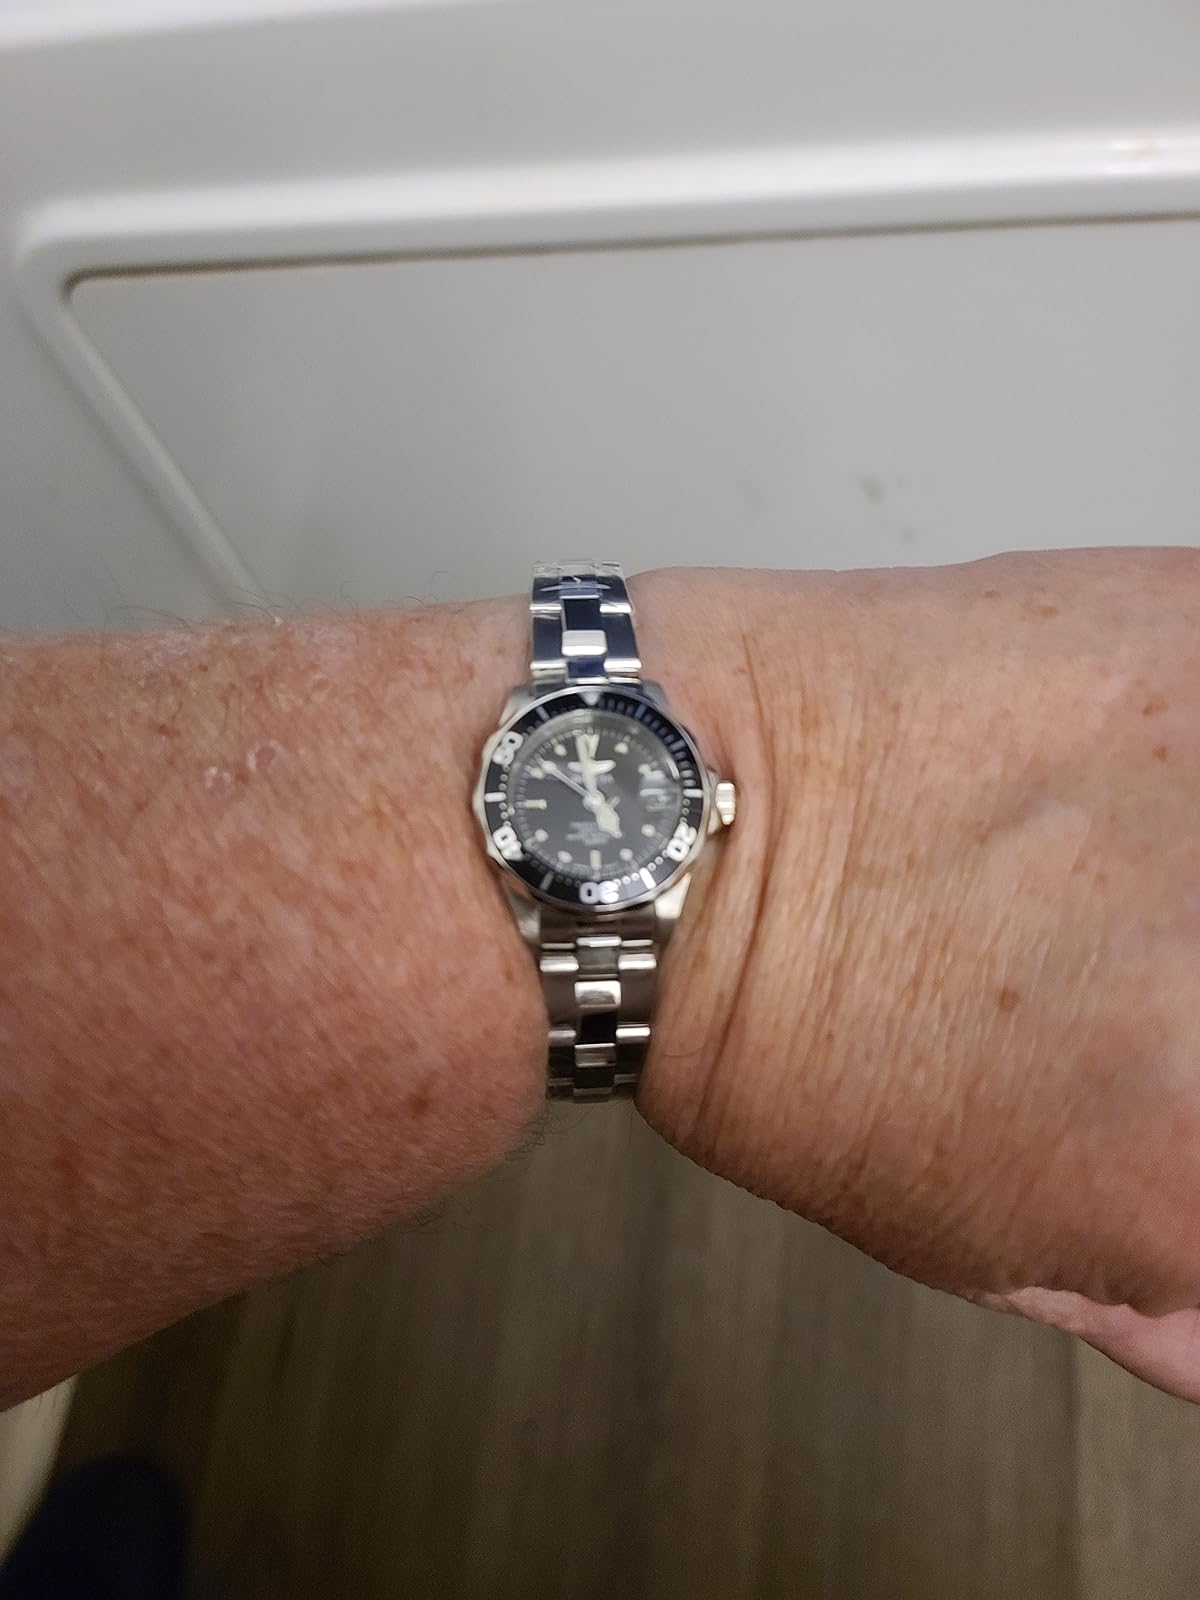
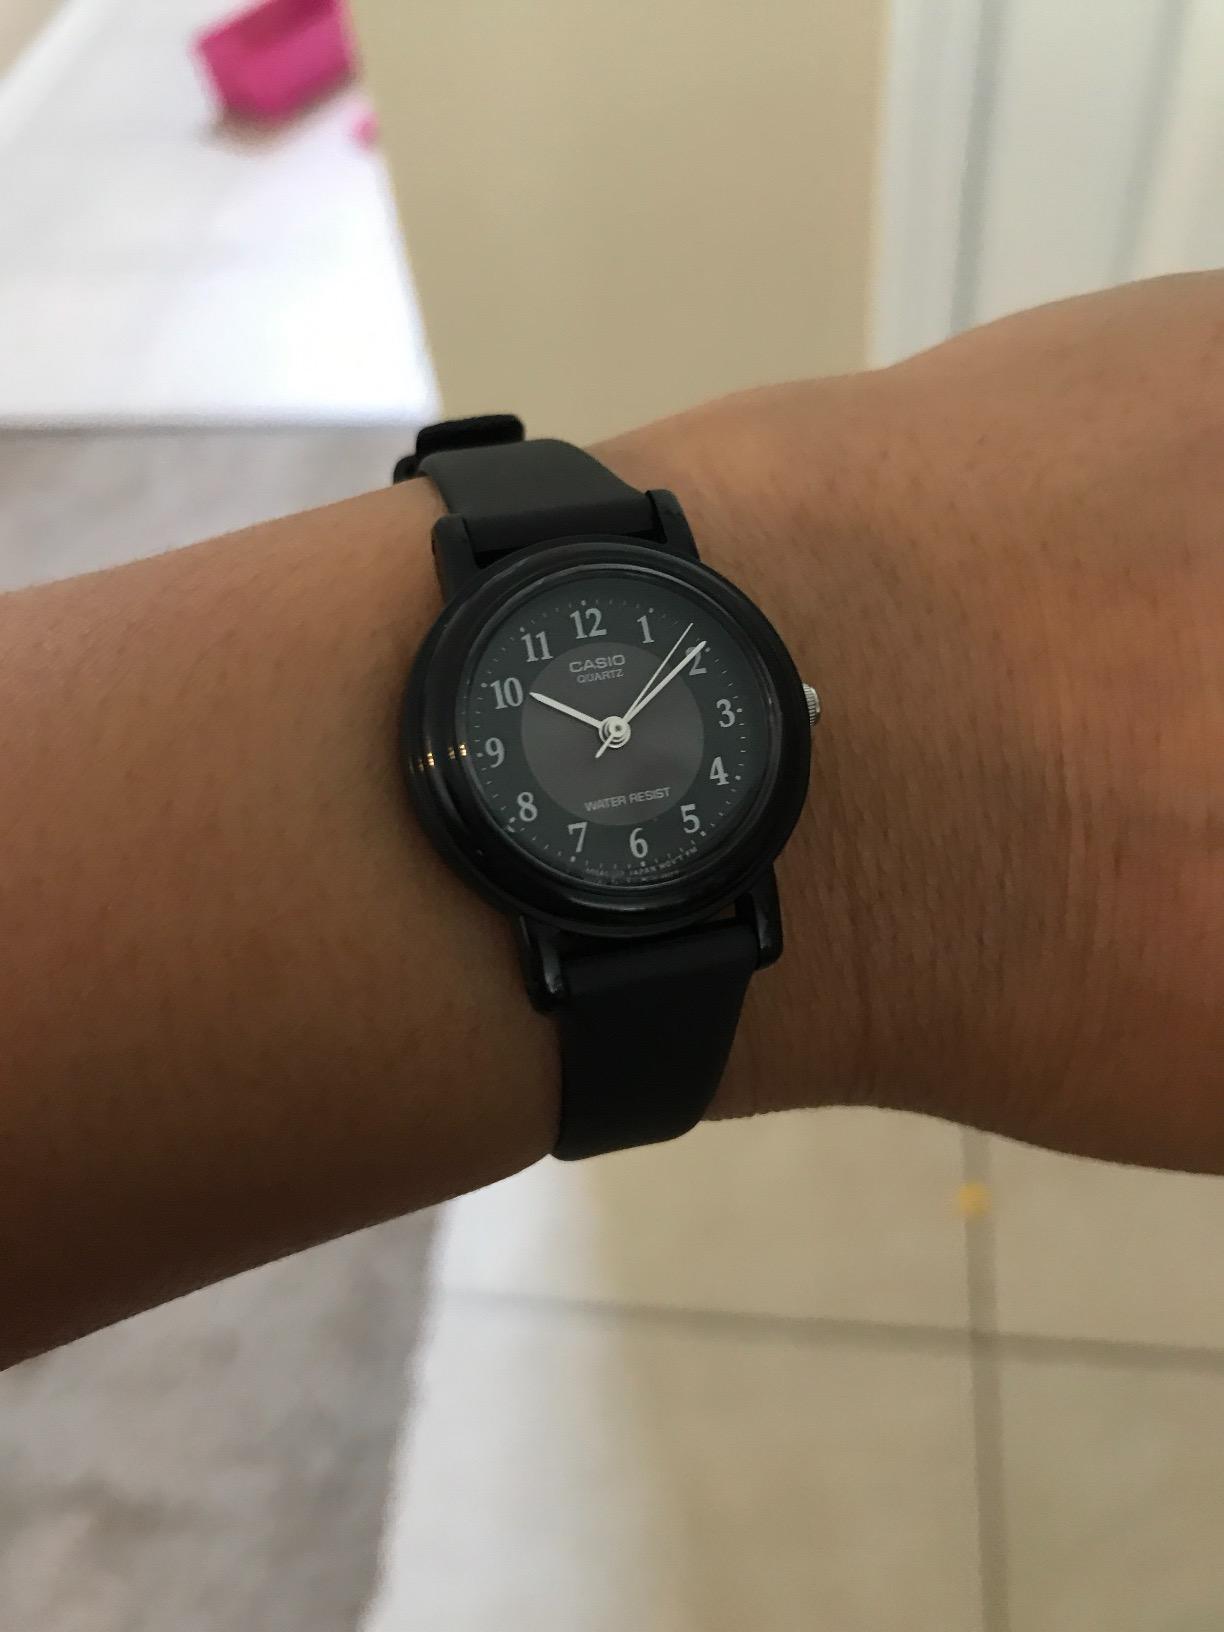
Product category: accessories_watch
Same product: no